Suzuki-gun

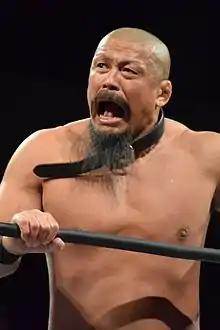
Takashi Iizuka, who jumped to Suzuki-gun from Chaos in May 2014

On November 24, two Suzuki-gun teams entered the 2013 World Tag League, competing in two separate blocks; K.E.S. in block A and Suzuki and Benjamin in block B. K.E.S. won their block with a record of five wins and one loss, while Suzuki and Benjamin were eliminated with a record of three wins and three losses, after losing to Takashi Iizuka and Toru Yano in their final round-robin match. On December 8, K.E.S. was also eliminated from the tournament in the semifinals by their old rival team, Tencozy. On January 4, 2014, at Wrestle Kingdom 8 in Tokyo Dome, K.E.S. lost the IWGP Tag Team Championship to the winners of the tournament, Bullet Club (Doc Gallows and Karl Anderson). Also during the event, Michinoku and Taichi unsuccessfully challenged The Young Bucks for the IWGP Junior Heavyweight Tag Team Championship in a four-way match and Suzuki continued his feud with Toru Yano, with him and Benjamin losing to Yano and The Great Muta in a tag team match. Suzuki and Yano continued their rivalry for the next few months, leading to a tag team match at Back to the Yokohama Arena on May 25, where Yano's longtime tag team partner Takashi Iizuka turned on him during a tag team match, where they faced Suzuki and Benjamin, and jumped to Suzuki-gun. On June 9, NJPW suspended Taichi for two months with a 30% pay cut, after he had been caught cheating on his wife. On July 4, El Desperado joined Suzuki-gun, announcing his intention of bringing the IWGP Junior Heavyweight Championship to the stable. From July 21 to August 8, four members of Suzuki-gun took part in the 2014 G1 Climax with Benjamin and Smith wrestling in block A and Suzuki and Archer in block B. All four failed to advance from their blocks with Benjamin finishing tied fifth and Smith eighth in their block of eleven and Suzuki finishing fourth and Archer tied sixth in their block. Following the tournament, Suzuki transitioned from Yano, who was busy feuding with Iizuka, to a new rivalry with Kazushi Sakuraba, who had come to Yano's aid in the aftermath of Iizuka's turn.